Haddonfield station

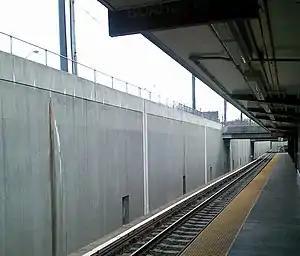
PATCO platform at Haddonfield station in 2012

Haddonfield station is a station on the PATCO Speedline rapid transit system. The station is located in Haddonfield, New Jersey, United States, near Kings Highway (New Jersey Route 41). The station is grouped with Collingswood and Westmont stations in pricing from Philadelphia.